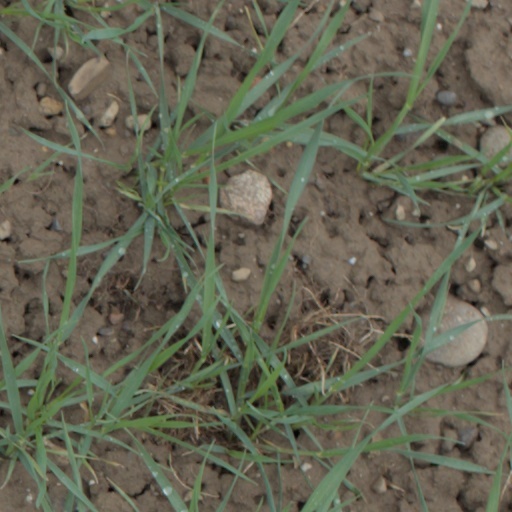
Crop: wheat